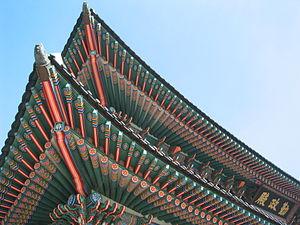
Séoul /se.ul/, officiellement la Ville spéciale de Séoul, est la capitale et la plus grande ville de la Corée du Sud. Si Séoul reste le siège de l'Assemblée nationale et de la présidence, nombre de ministères et d'institutions nationales ont été transférées dans la ville nouvelle de Sejong, capitale administrative de facto depuis 2013.